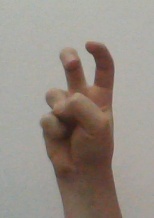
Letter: toot